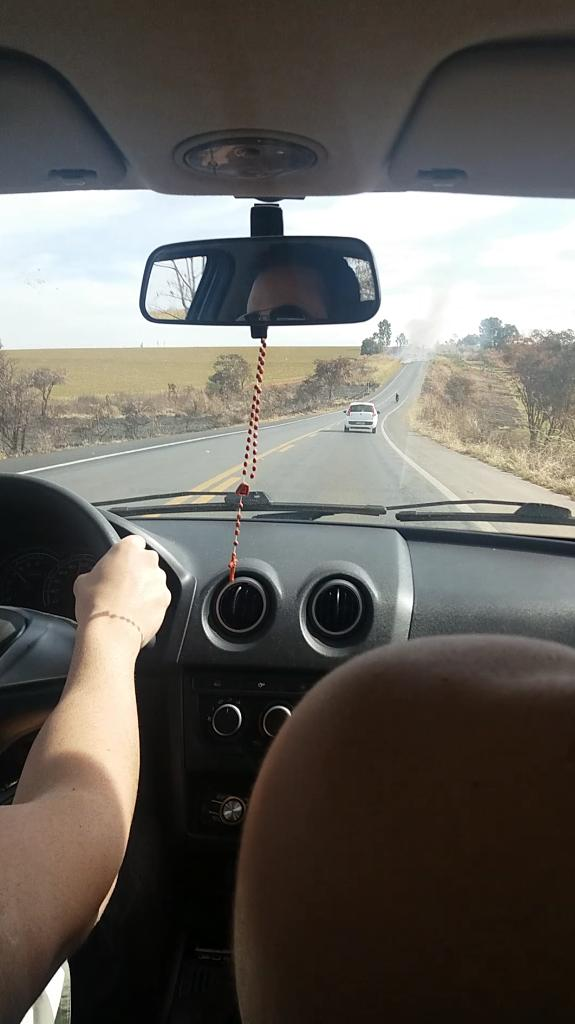
Fire: no
Smoke: yes